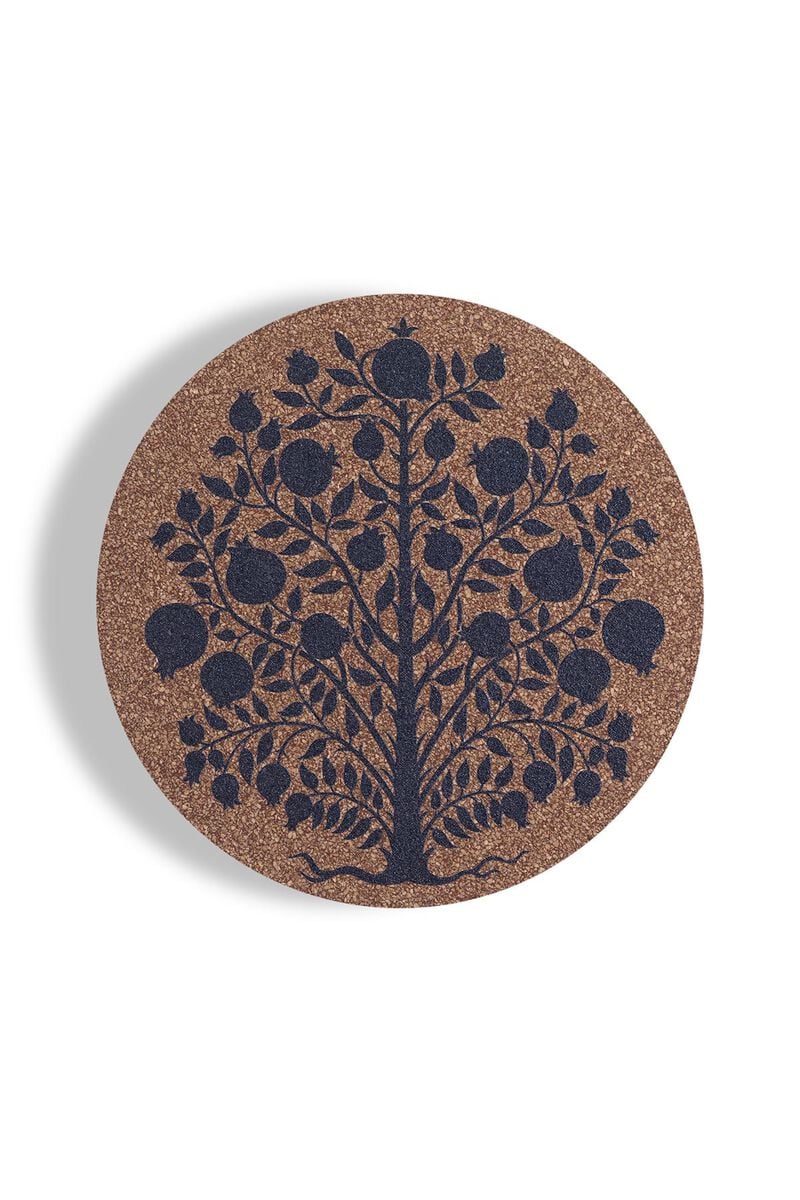
dark blue tree cork mat